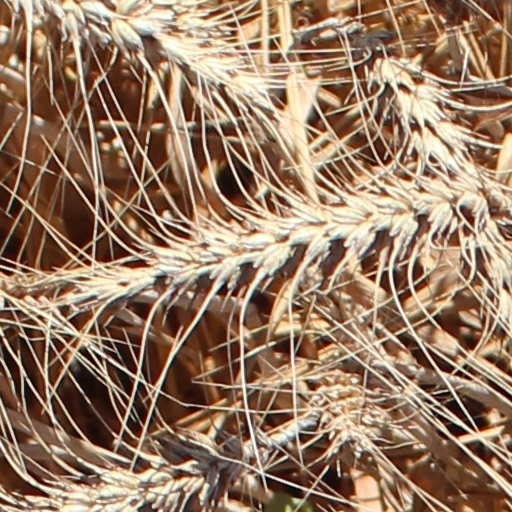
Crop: wheat